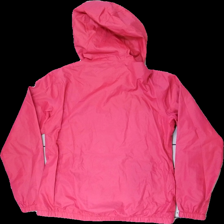
View: back
Type: Rain jacket
Category: Ladies
Brand: Mckinley (Intersport)
Colors: Pink
Material: 100% polyester
Cut: Regular
Size: 36
Season: All
Price range: 100-150
Recommended usage: Reuse
Description: Pink rain jacket from McKinley. Size 36. One of the velcro bits in front is completely unaligned from it's partner, but jacket is still fully functional and in good condition.